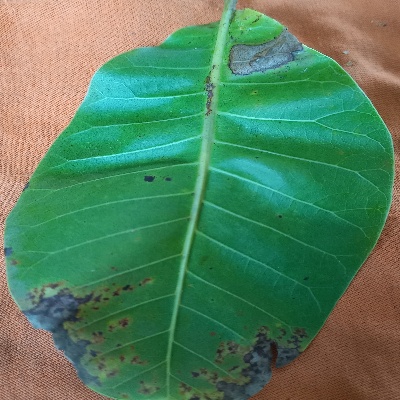
Crop: Cashew
Condition: anthracnose